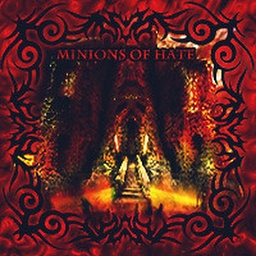
added lake of fire around an evil castle :) hope you like the border and bg as well!